Moonshine by country

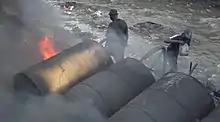
Changaa being made

This is an alphabetic list of moonshine produced in various countries. Some moonshine types are produced in more than one country. The term bathtub gin refers to any style of homemade spirit made in amateur conditions. Some distilled drinks on the list below are flavored, and some also national liquors.